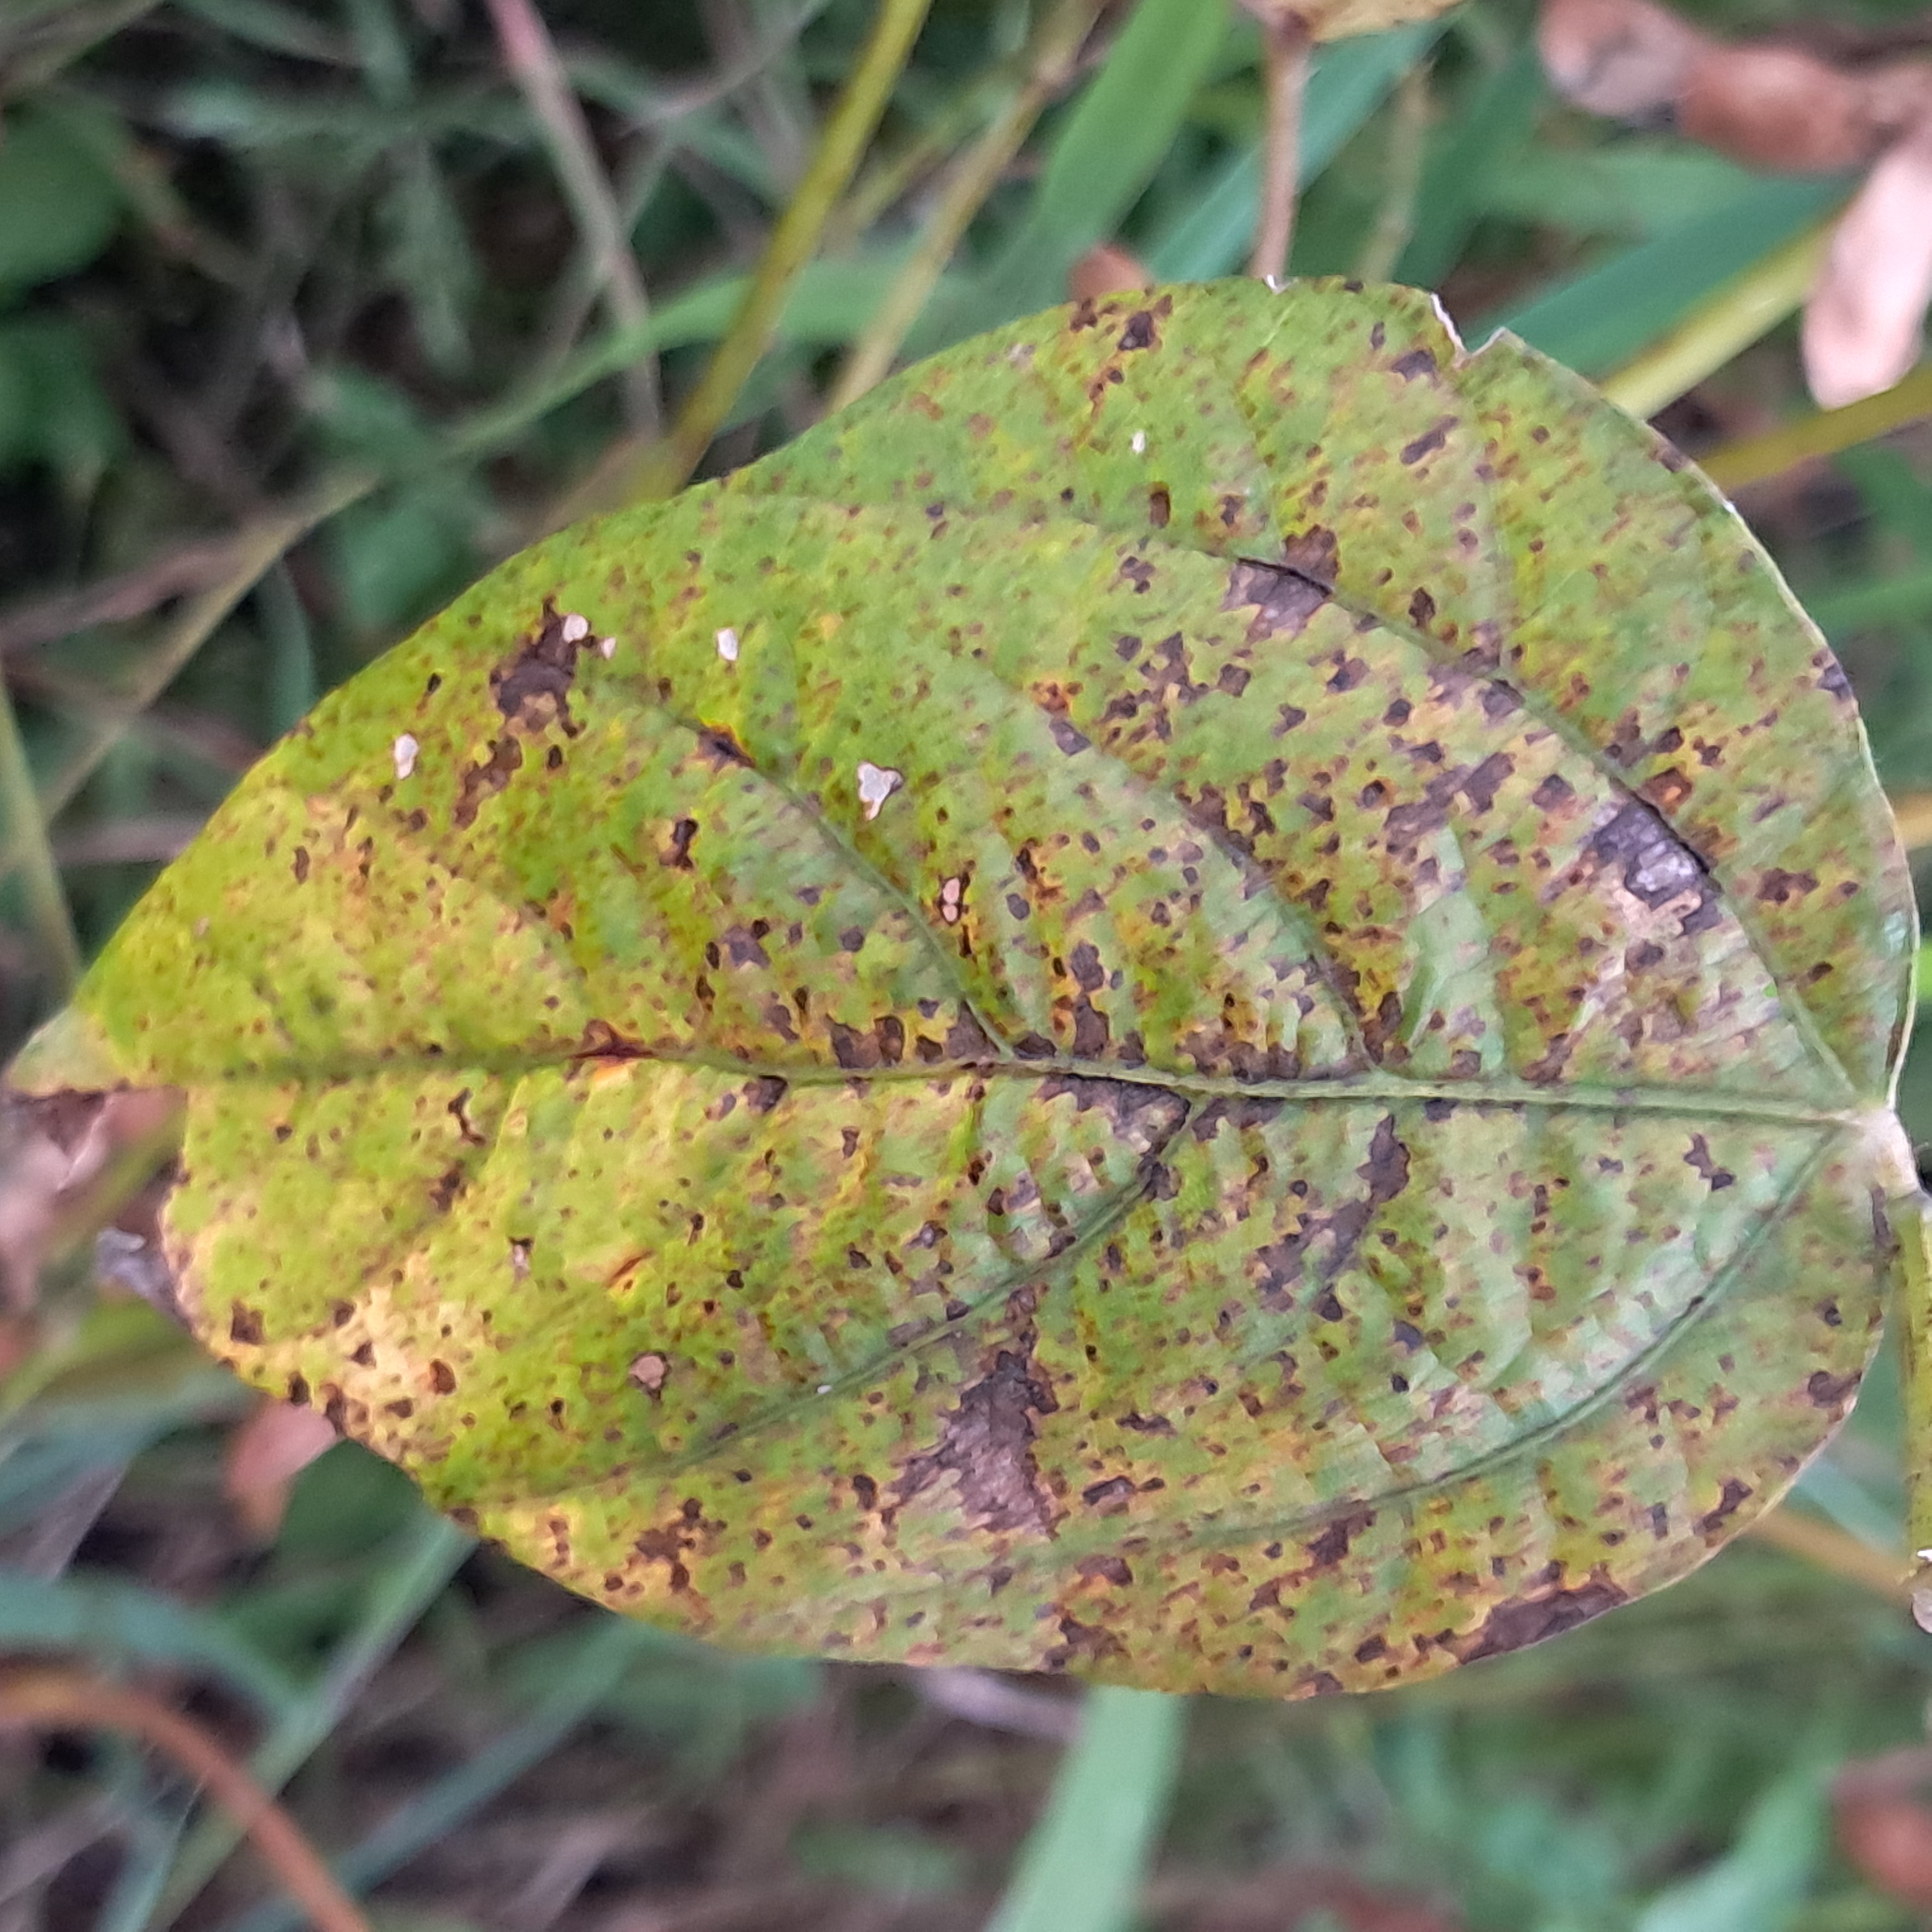
Label: Rust